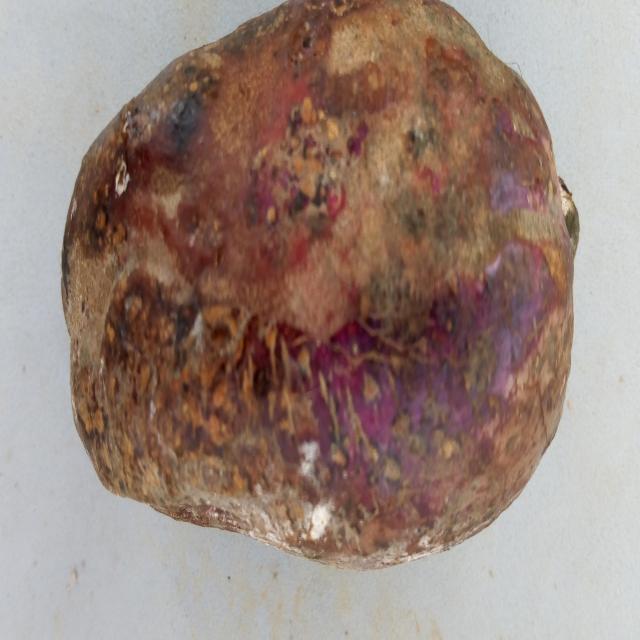
Plum grade: rotten